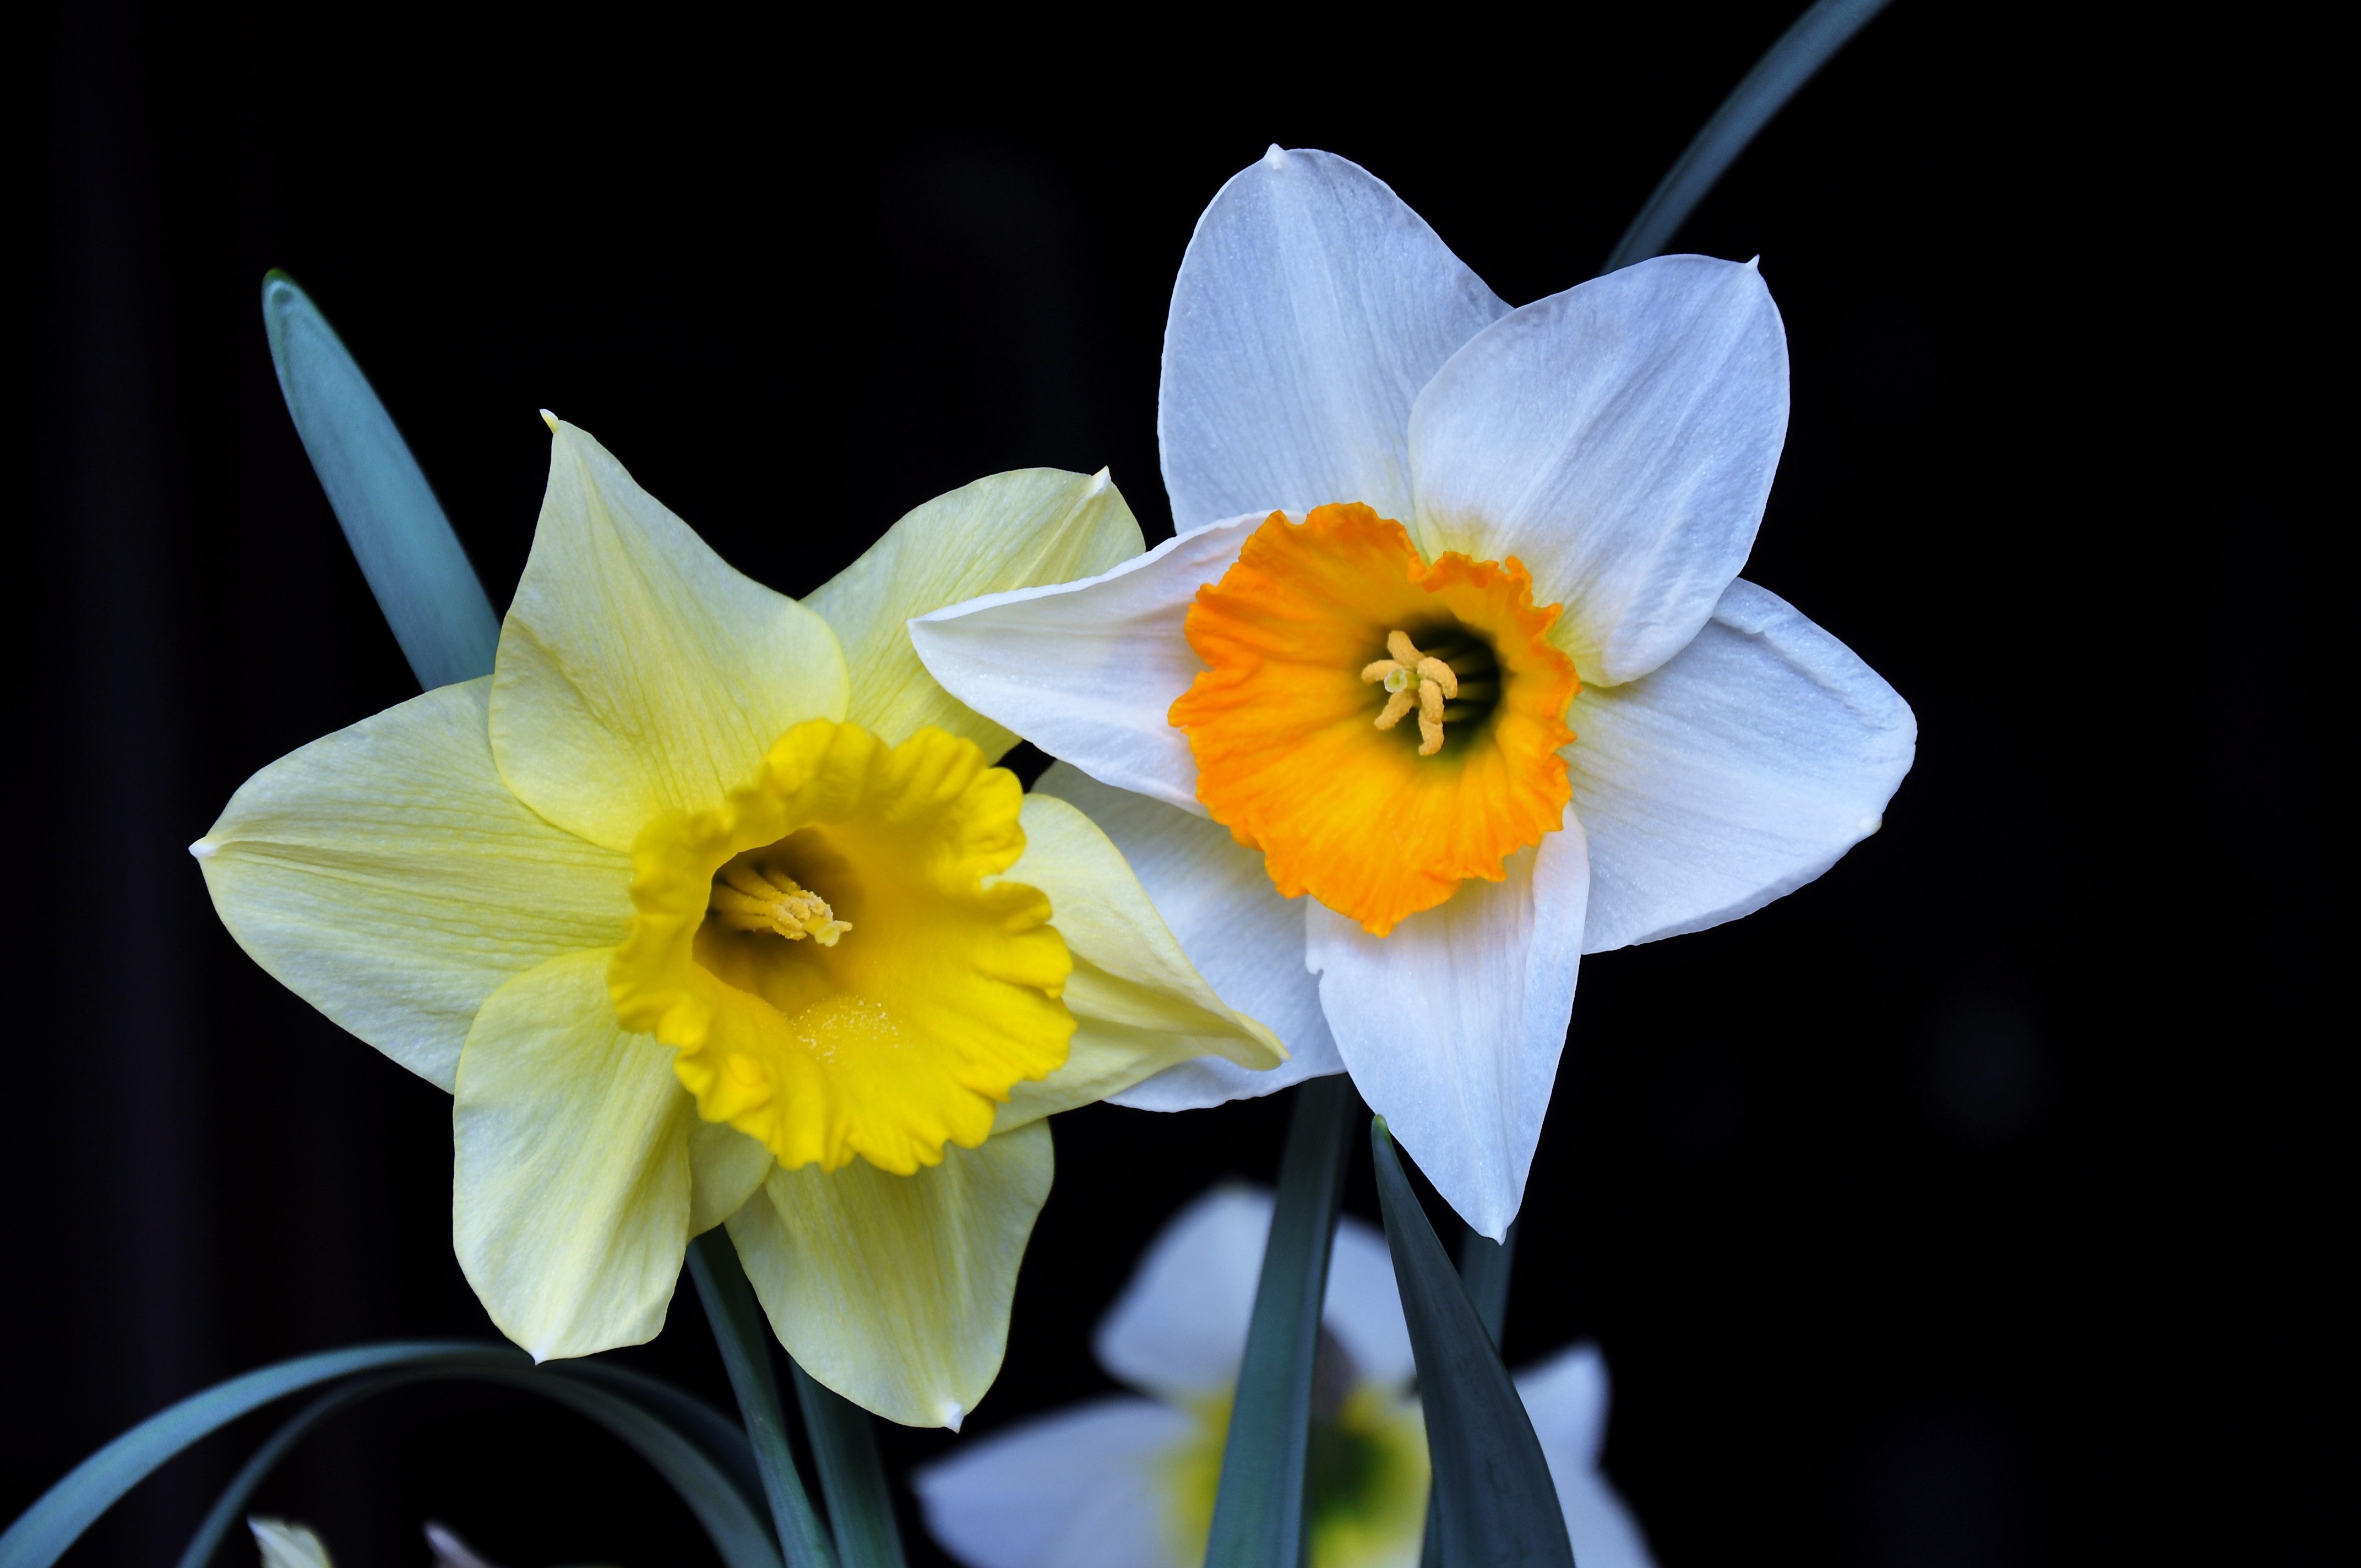
plant, flower, petal, color, yellow, daffodil, flora, close up, eye, narcissus, flower garden, spring flowers, macro photography, flowering plant, plant stem, land plant